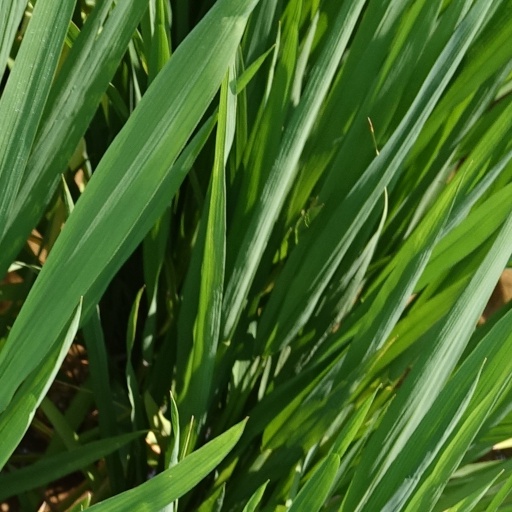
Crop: rice